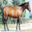
Label: horse